François Cacault

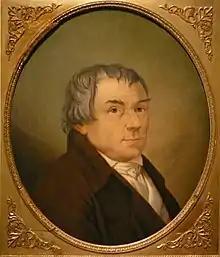
François Cacault; illustration from "Le Magasin pittoresque"

François Cacault (1742, Nantes – 10 October 1805, Clisson) was a French diplomat of the Revolutionary and Napoleonic periods.